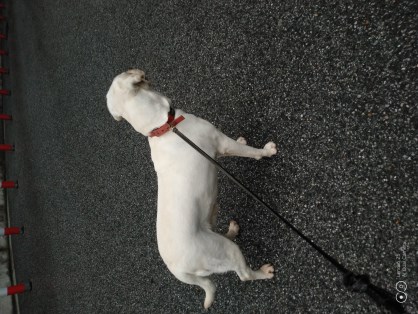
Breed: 3580-n000122-Labrador_retriever